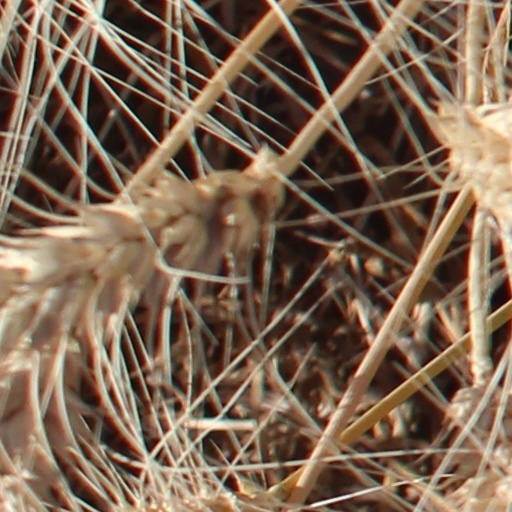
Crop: wheat